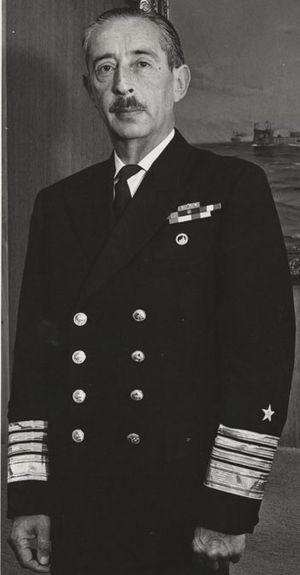
Santiago José Toribio Merino Castro était un amiral chilien, commandant en chef de la marine, l'un des coauteurs du coup d'État du 11 septembre 1973 contre Salvador Allende et président de la junte militaire de 1981 à 1990.